The Baldwin School

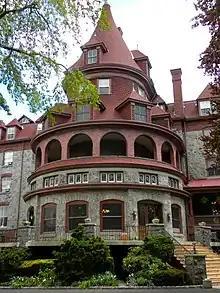
"The Residence" (formerly Bryn Mawr Hotel) by Furness, Evans & Company. The second Bryn Mawr Hotel opened May 30, 1891).

The second Bryn Mawr Hotel was designed by Furness, Evans & Company and was built between 1890 and 1891. It is a five-story, L-shaped, stone-and-brick building that was created in a Renaissance Revival / châteauesque style, and features a large semi-circular section at the main entrance, topped by a conical roof and finial. It has a steeply pitched red roof with a variety of dormers, chimneys, towers, finials, and skylights.